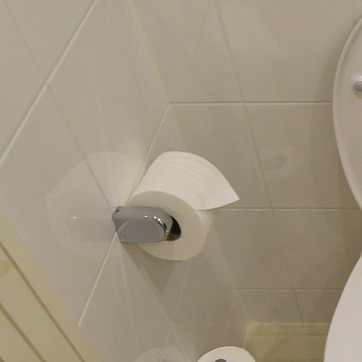
Material: paper